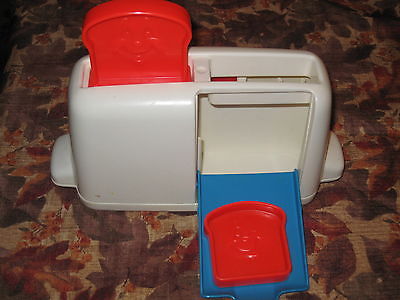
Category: toaster